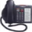
Label: telephone